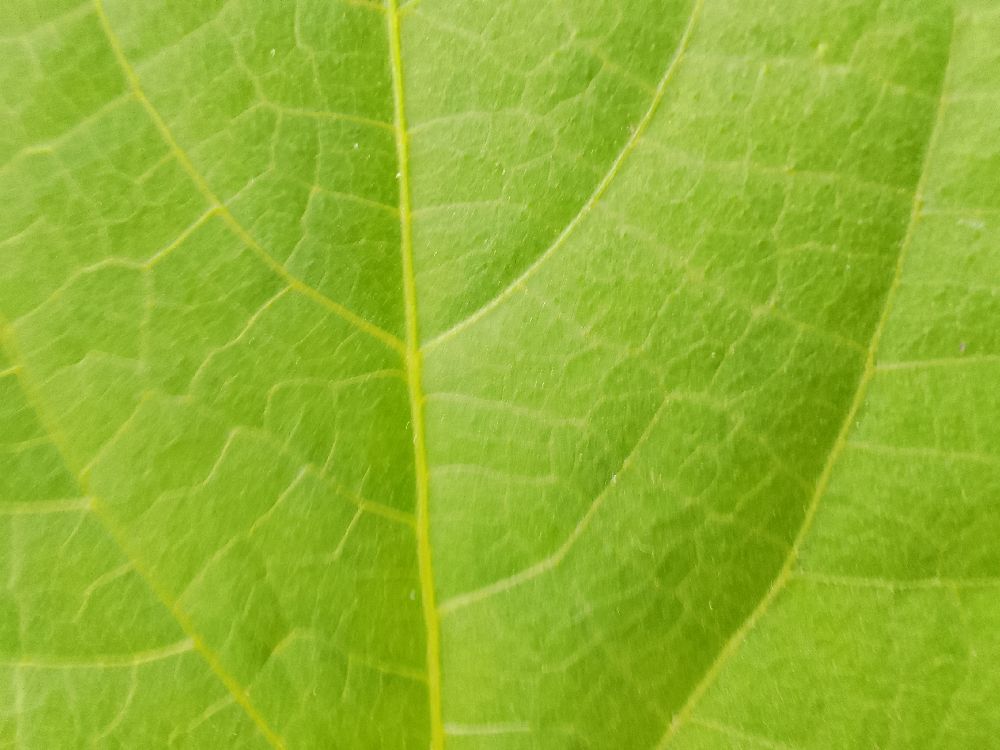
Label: healthy